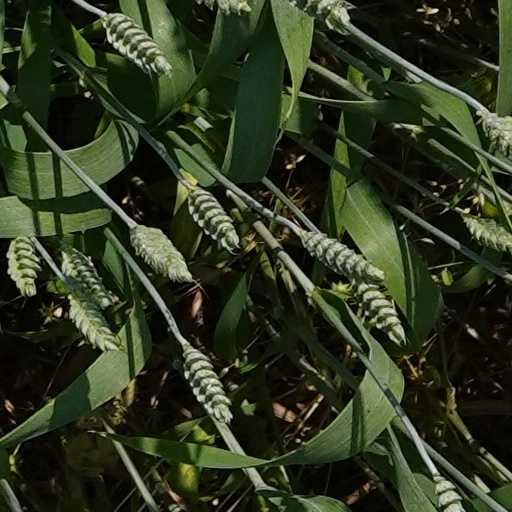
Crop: wheat